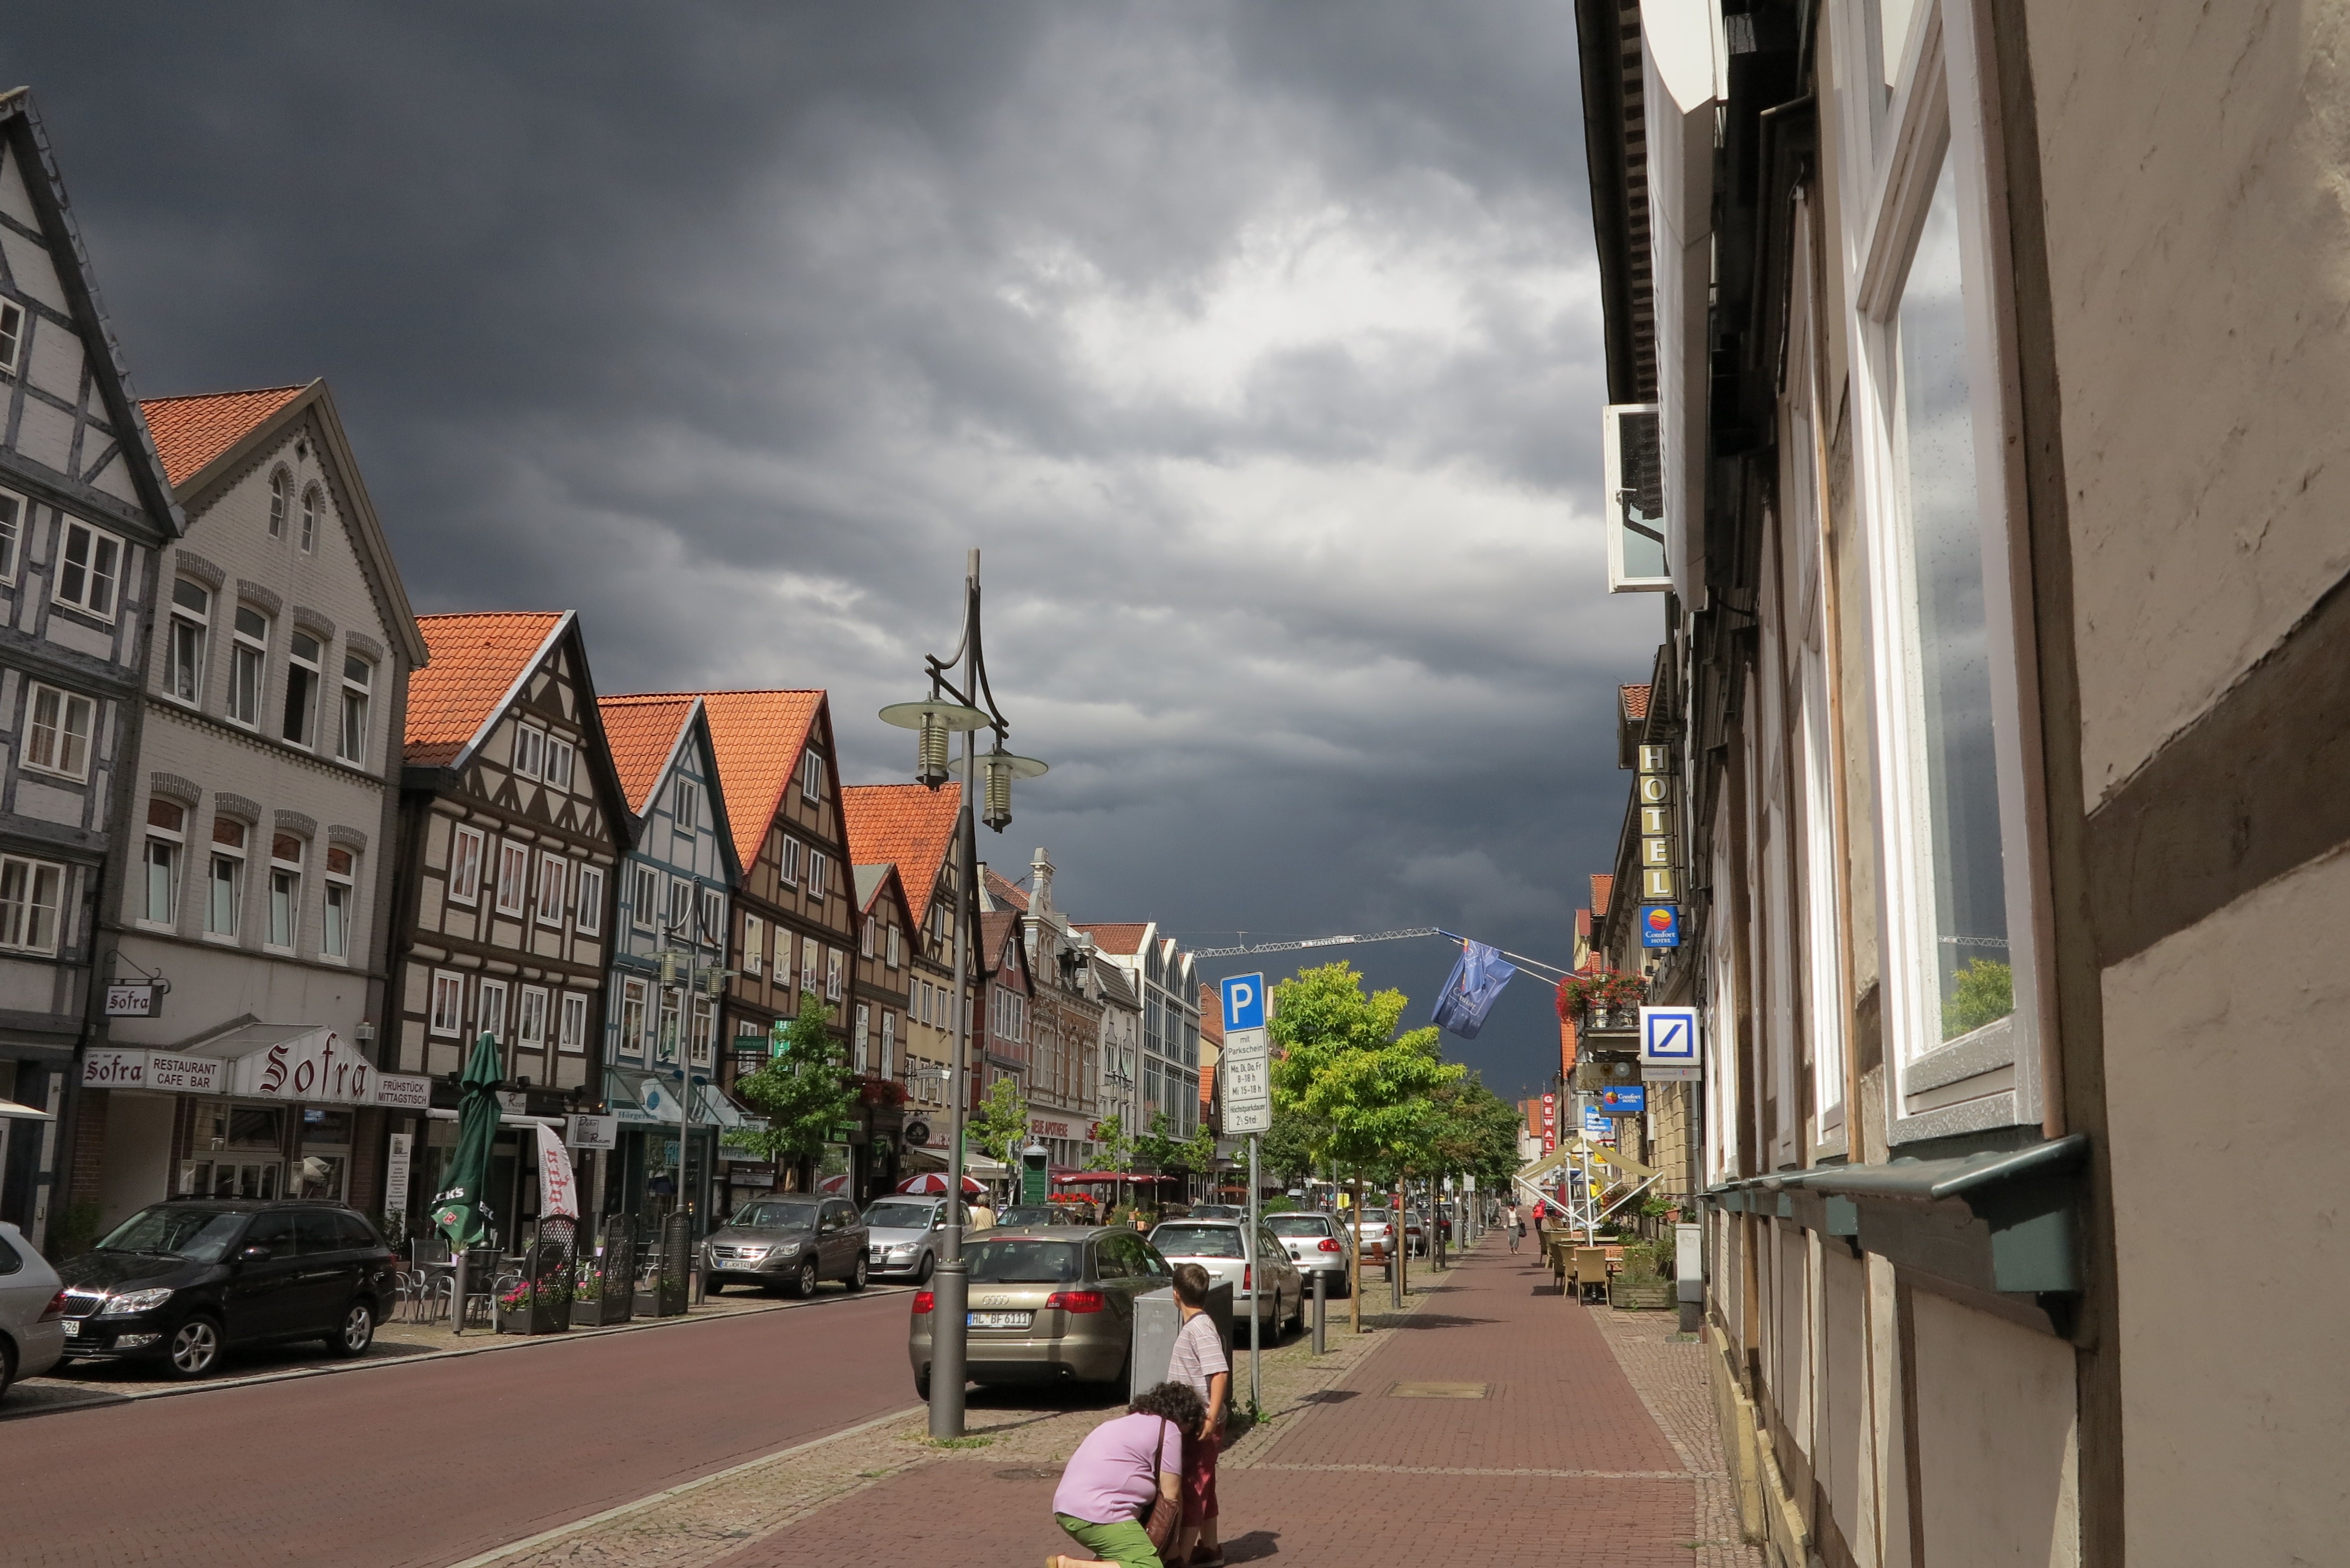
pedestrian, road, street, town, city, cityscape, downtown, lane, clouds, infrastructure, thunderstorm, metropolis, neighbourhood, l neburg, urban area, residential area, human settlement